Architecture of Denmark

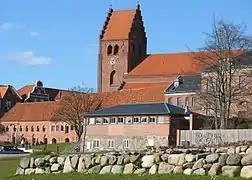
St. Peter's Church, Næstved (1375)

Towards the end of the 13th century, and until about 1500, the Gothic style became the norm. This resulted in rebuilding or adopting older, Romanesque churches to the Gothic style: the flat ceilings were replaced by high cross vaults, windows were enlarged with pointed arches, chapels and towers were added, and the interiors were decorated with murals. Red brick was the material of choice as seen in St. Canute's Cathedral, Odense (1300–1499), and St. Peter's Church, Næstved. St. Canute's presents all the features of Gothic architecture: pointed arch, buttresses, ribbed vaulting, increased light and the spatial combination of nave and chancel.